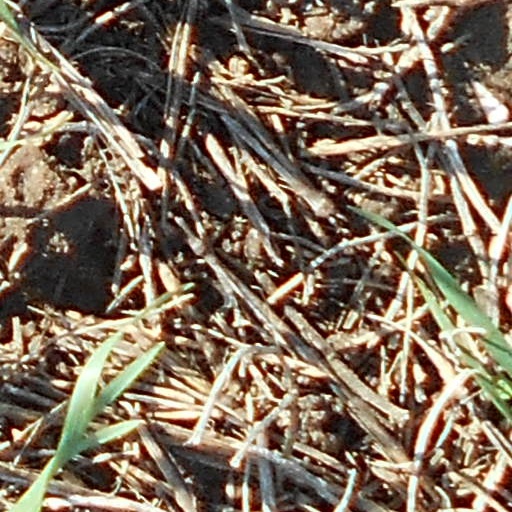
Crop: wheat